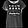
Label: T - shirt / top